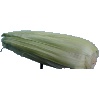
Label: corn_husk